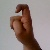
The image shows a hand gesture representing the letter 'X' in Indian Sign Language.